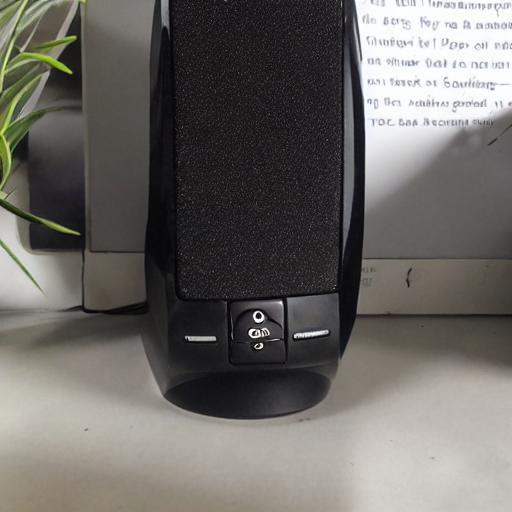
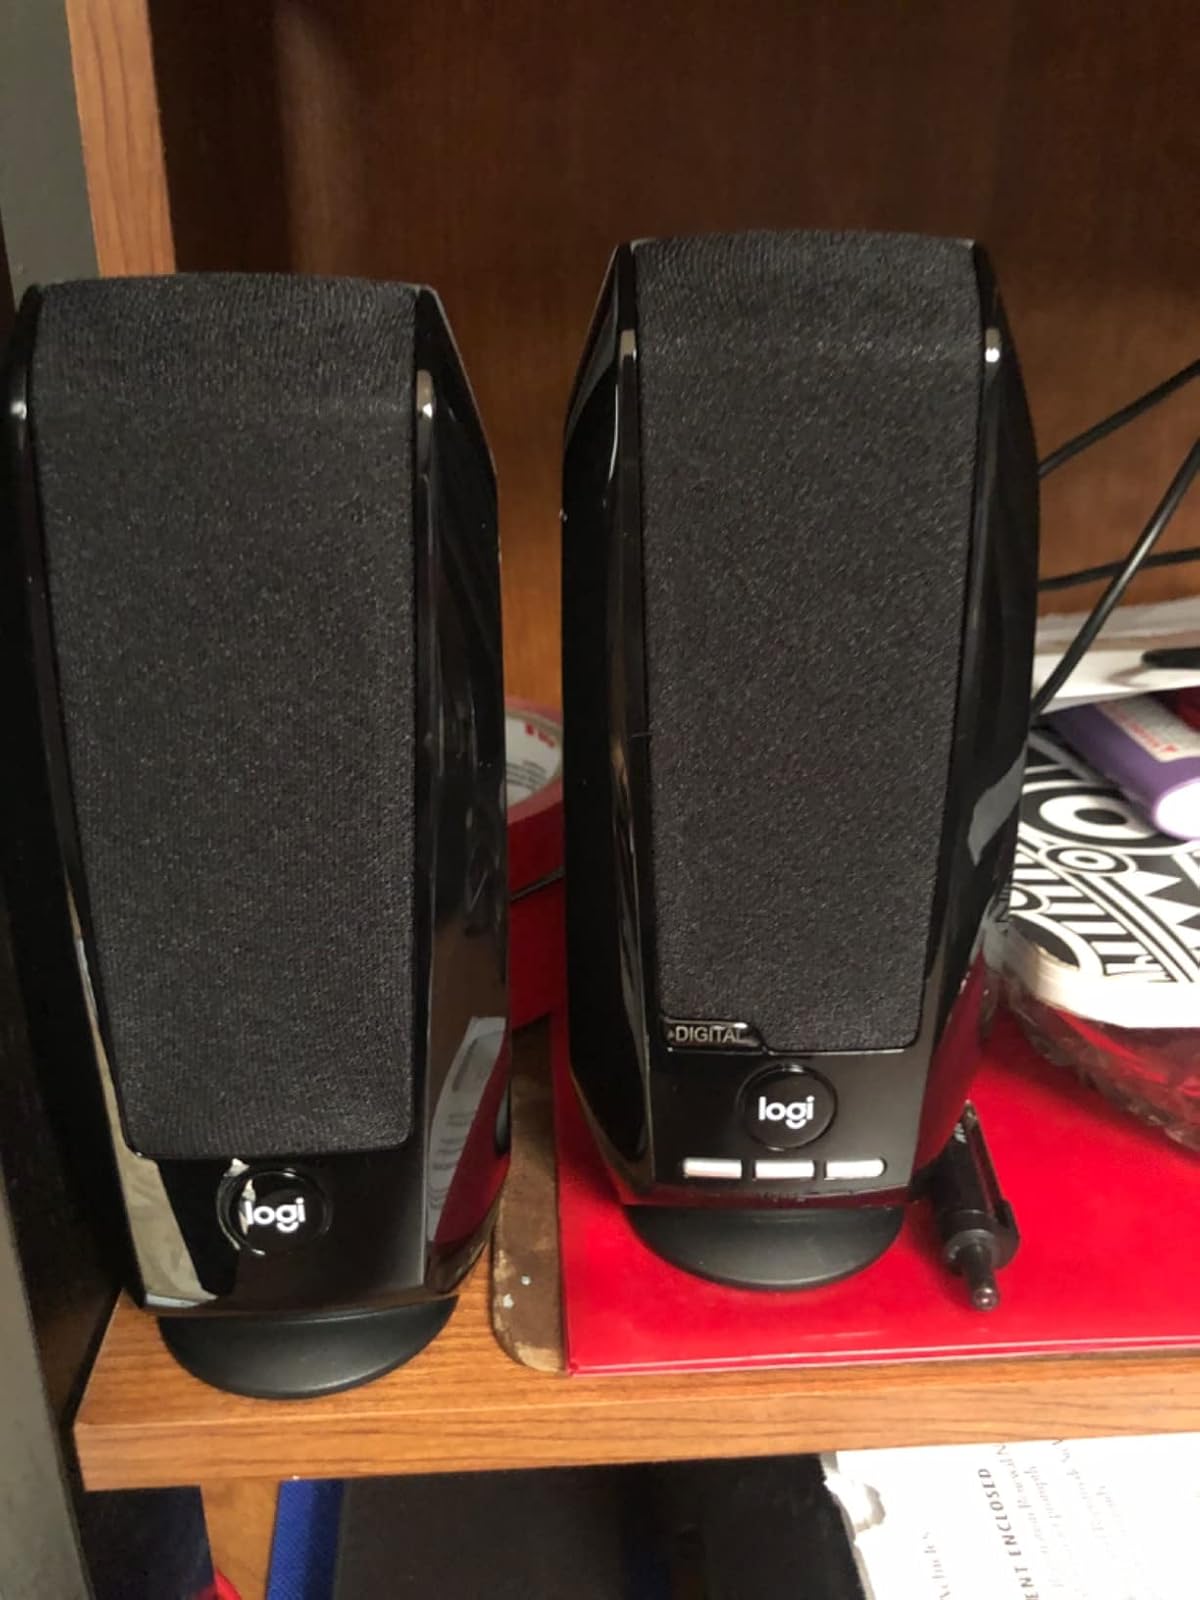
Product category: speaker
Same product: no